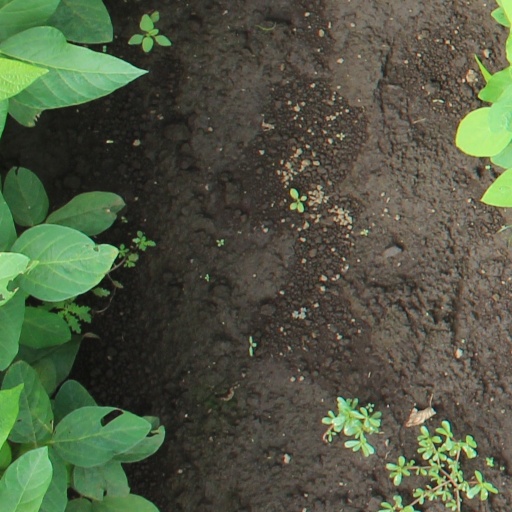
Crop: soybean